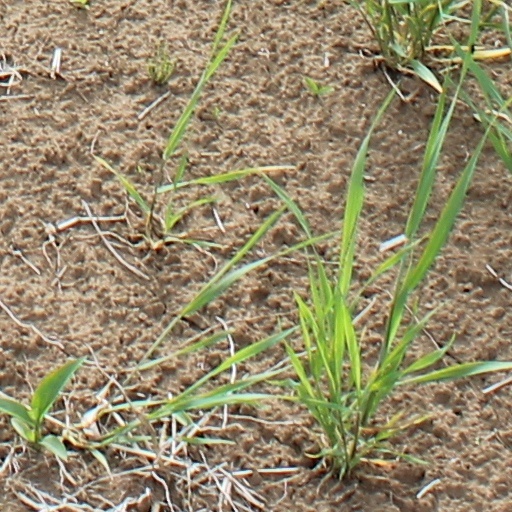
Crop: wheat